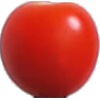
Label: Tomato Cherry Red 1